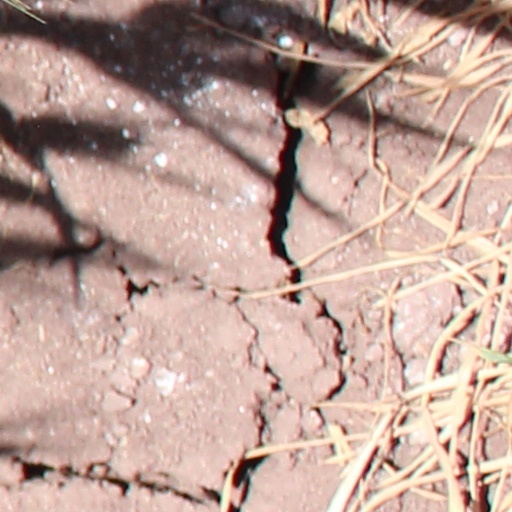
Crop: wheat